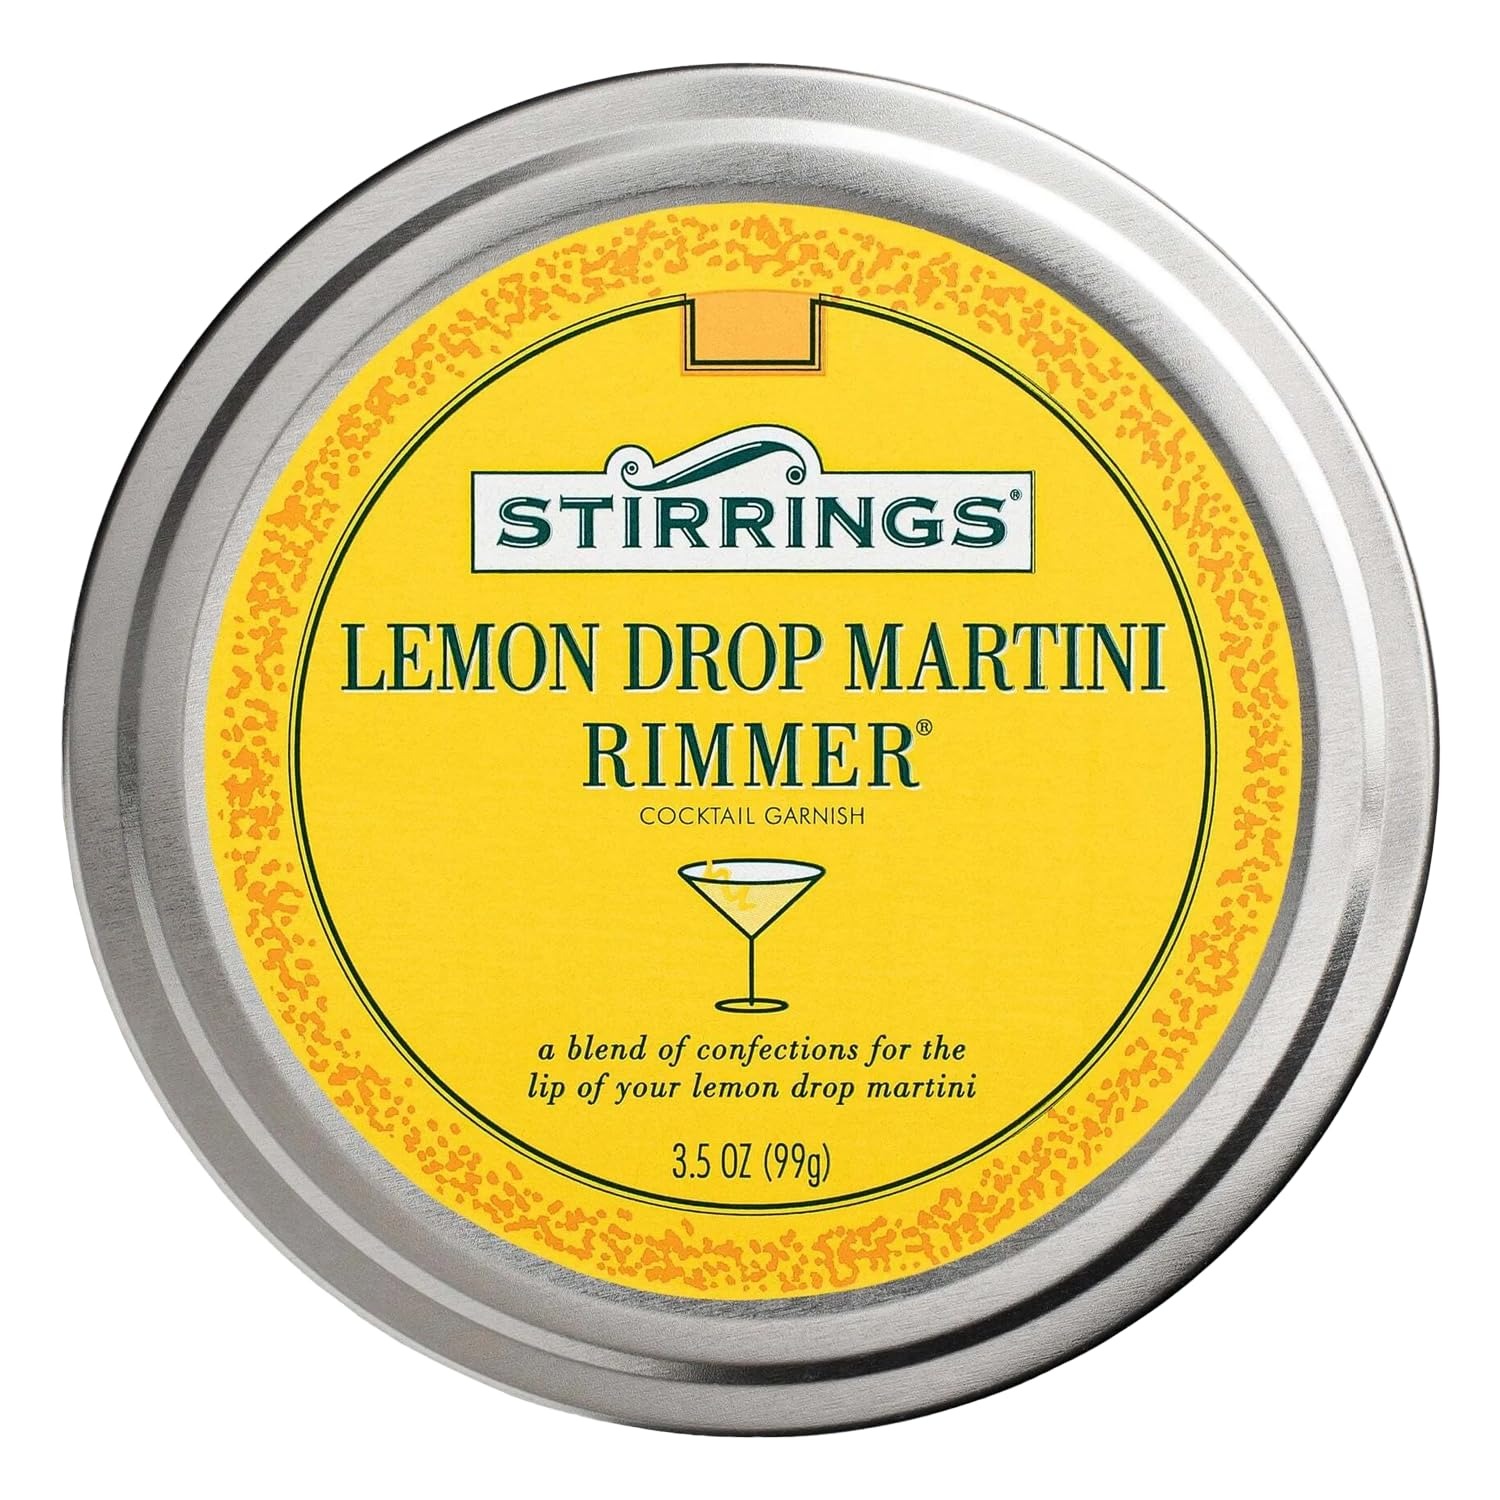
Item Name: Stirrings Lemon Drop Cocktail Rimmer - Easy to Rim a Glass - Specialty Sugar and Salt Drink Rimmers
Bullet Point 1: Lemon Drop Rimmer: Make your Lemon Drop glimmer like the sun with a sparkly, pucker-up lemon drop sugar rim. Just the right amount of sweetness to perfectly complement the tartness of the lemon. Our easy-rimming sugar is so versatile, it can garnish almost any cocktail!
Bullet Point 2: Craft delectable cocktails effortlessly with Stirrings' acclaimed cocktail mixers, bar essentials, and cocktail rimmers.
Bullet Point 3: Elevate any occasion by effortlessly concocting vibrant and flavorful drinks with your preferred spirit.
Bullet Point 4: Enjoy guilt-free indulgence with mixers crafted from premium ingredients like authentic fruit flavors, real cane sugar, and pure juice.
Bullet Point 5: Stock up on Stirrings' home bar essentials to always impress your guests and elevate your mixology game.
Bullet Point 6: Enhance your cocktails with Stirrings' innovative rimmers, offering ready-to-use specialty sugar and salt blends for rimming glasses with flair.
Bullet Point 7: Explore a new realm of taste and convenience with Stirrings' range of mixers, bar necessities, and rimmers.
Bullet Point 8: Whether you're a seasoned mixologist or a casual enthusiast, Stirrings' products promise to enhance your home bar setup and leave a lasting impression on every guest.
Bullet Point 9: Includes (1) 3.5 OZ Containers, Phone and tablet holder and tasting notes/recipes.
Value: 3.5
Unit: Ounce

Price: 11.98